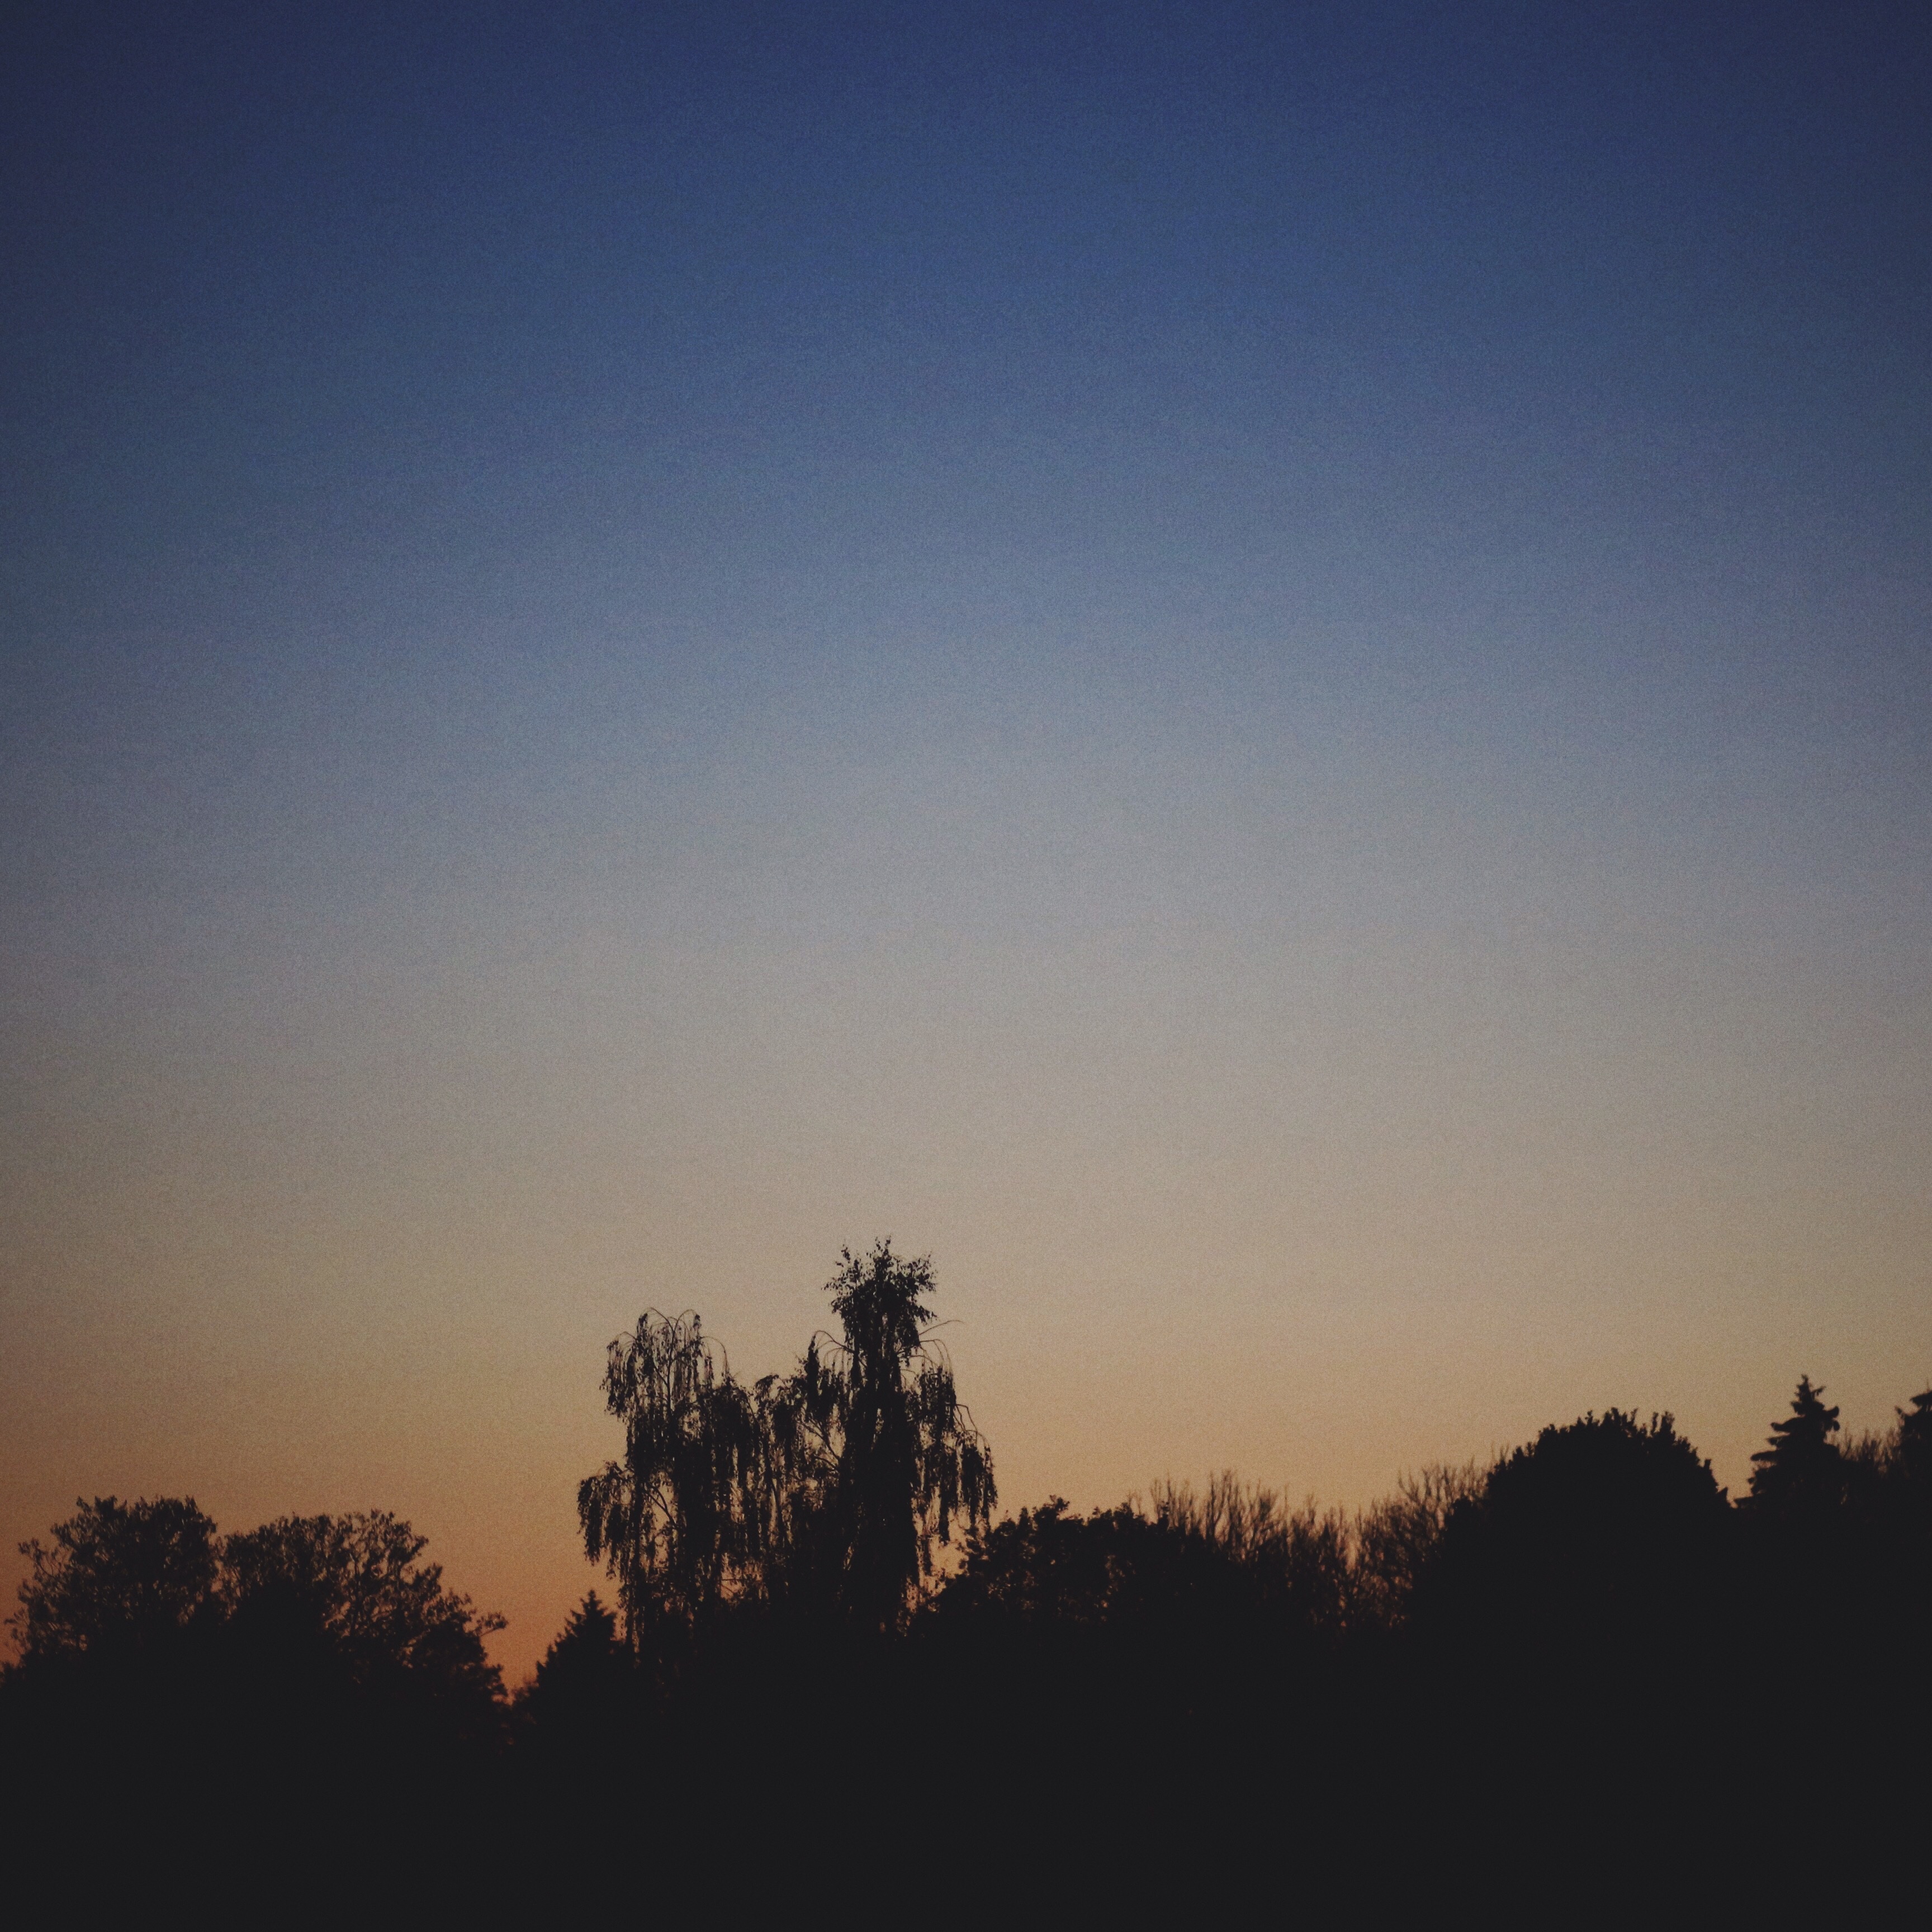
horizon, mountain, cloud, sky, sunrise, sunset, field, sunlight, morning, hill, dawn, atmosphere, dusk, evening, plain, afterglow, atmospheric phenomenon